Gustavo Cuervo Rubio

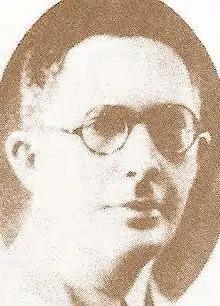

Dr. Cuervo was Vice President of Cuba from 1940–1944. He was an unsuccessful candidate for vice president in the election of 1936. He was the Foreign Minister of Cuba during the presidency of Ramón Grau in 1944–1948. He was a signatory of Cuba's 1940 Constitution.